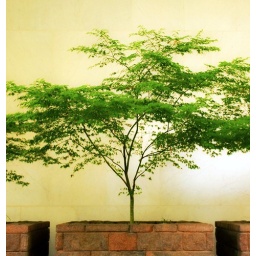
I was attracted by the simple lines of this tree against the stone of the exterior of the Wells Fargo building in downtown Portland.